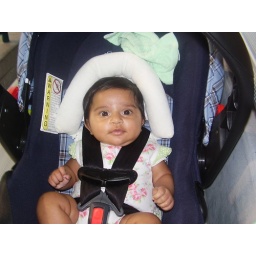
Dani in her car seat